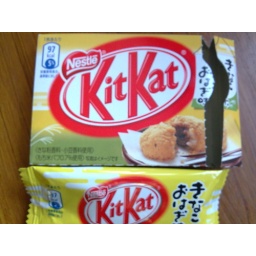
Kinako Ohagi is a rice based cake filled with red bean and covered in roasted soy flour